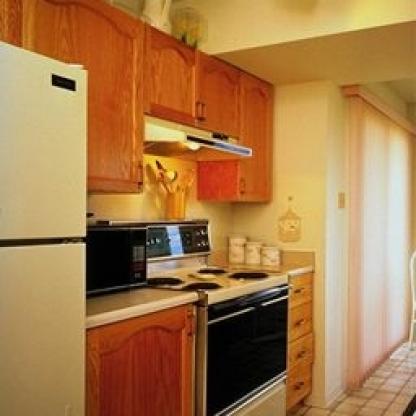
Scene: Indoor